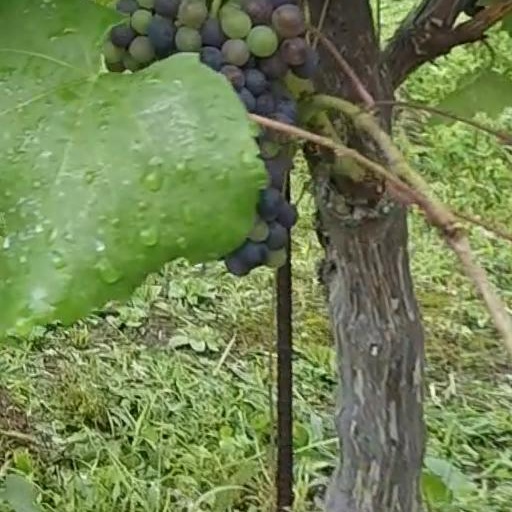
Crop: grape